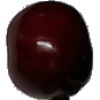
Label: Cherry 1